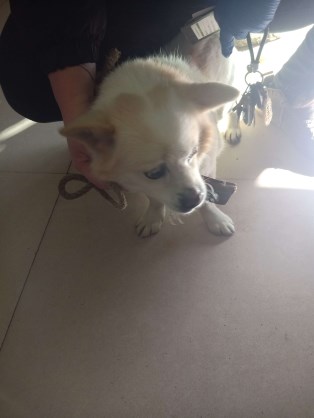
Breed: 3336-n000121-chinese_rural_dog